List of aerial victories claimed by Heinrich Ehrler

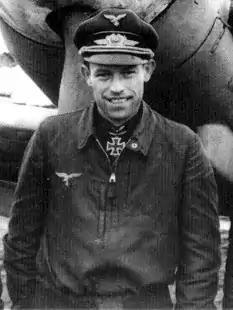
Ehrler before a Messerschmitt Bf 109

Heinrich Ehrler (14 September 1917 – 4 April 1945) was a German Luftwaffe military aviator and wing commander during World War II. As a fighter ace, he is credited with 208 enemy aircraft shot down in over 400 combat missions. The majority of his victories were claimed over the Eastern Front, with nine claims over the Western Front which included eight in the Messerschmitt Me 262 jet fighter.